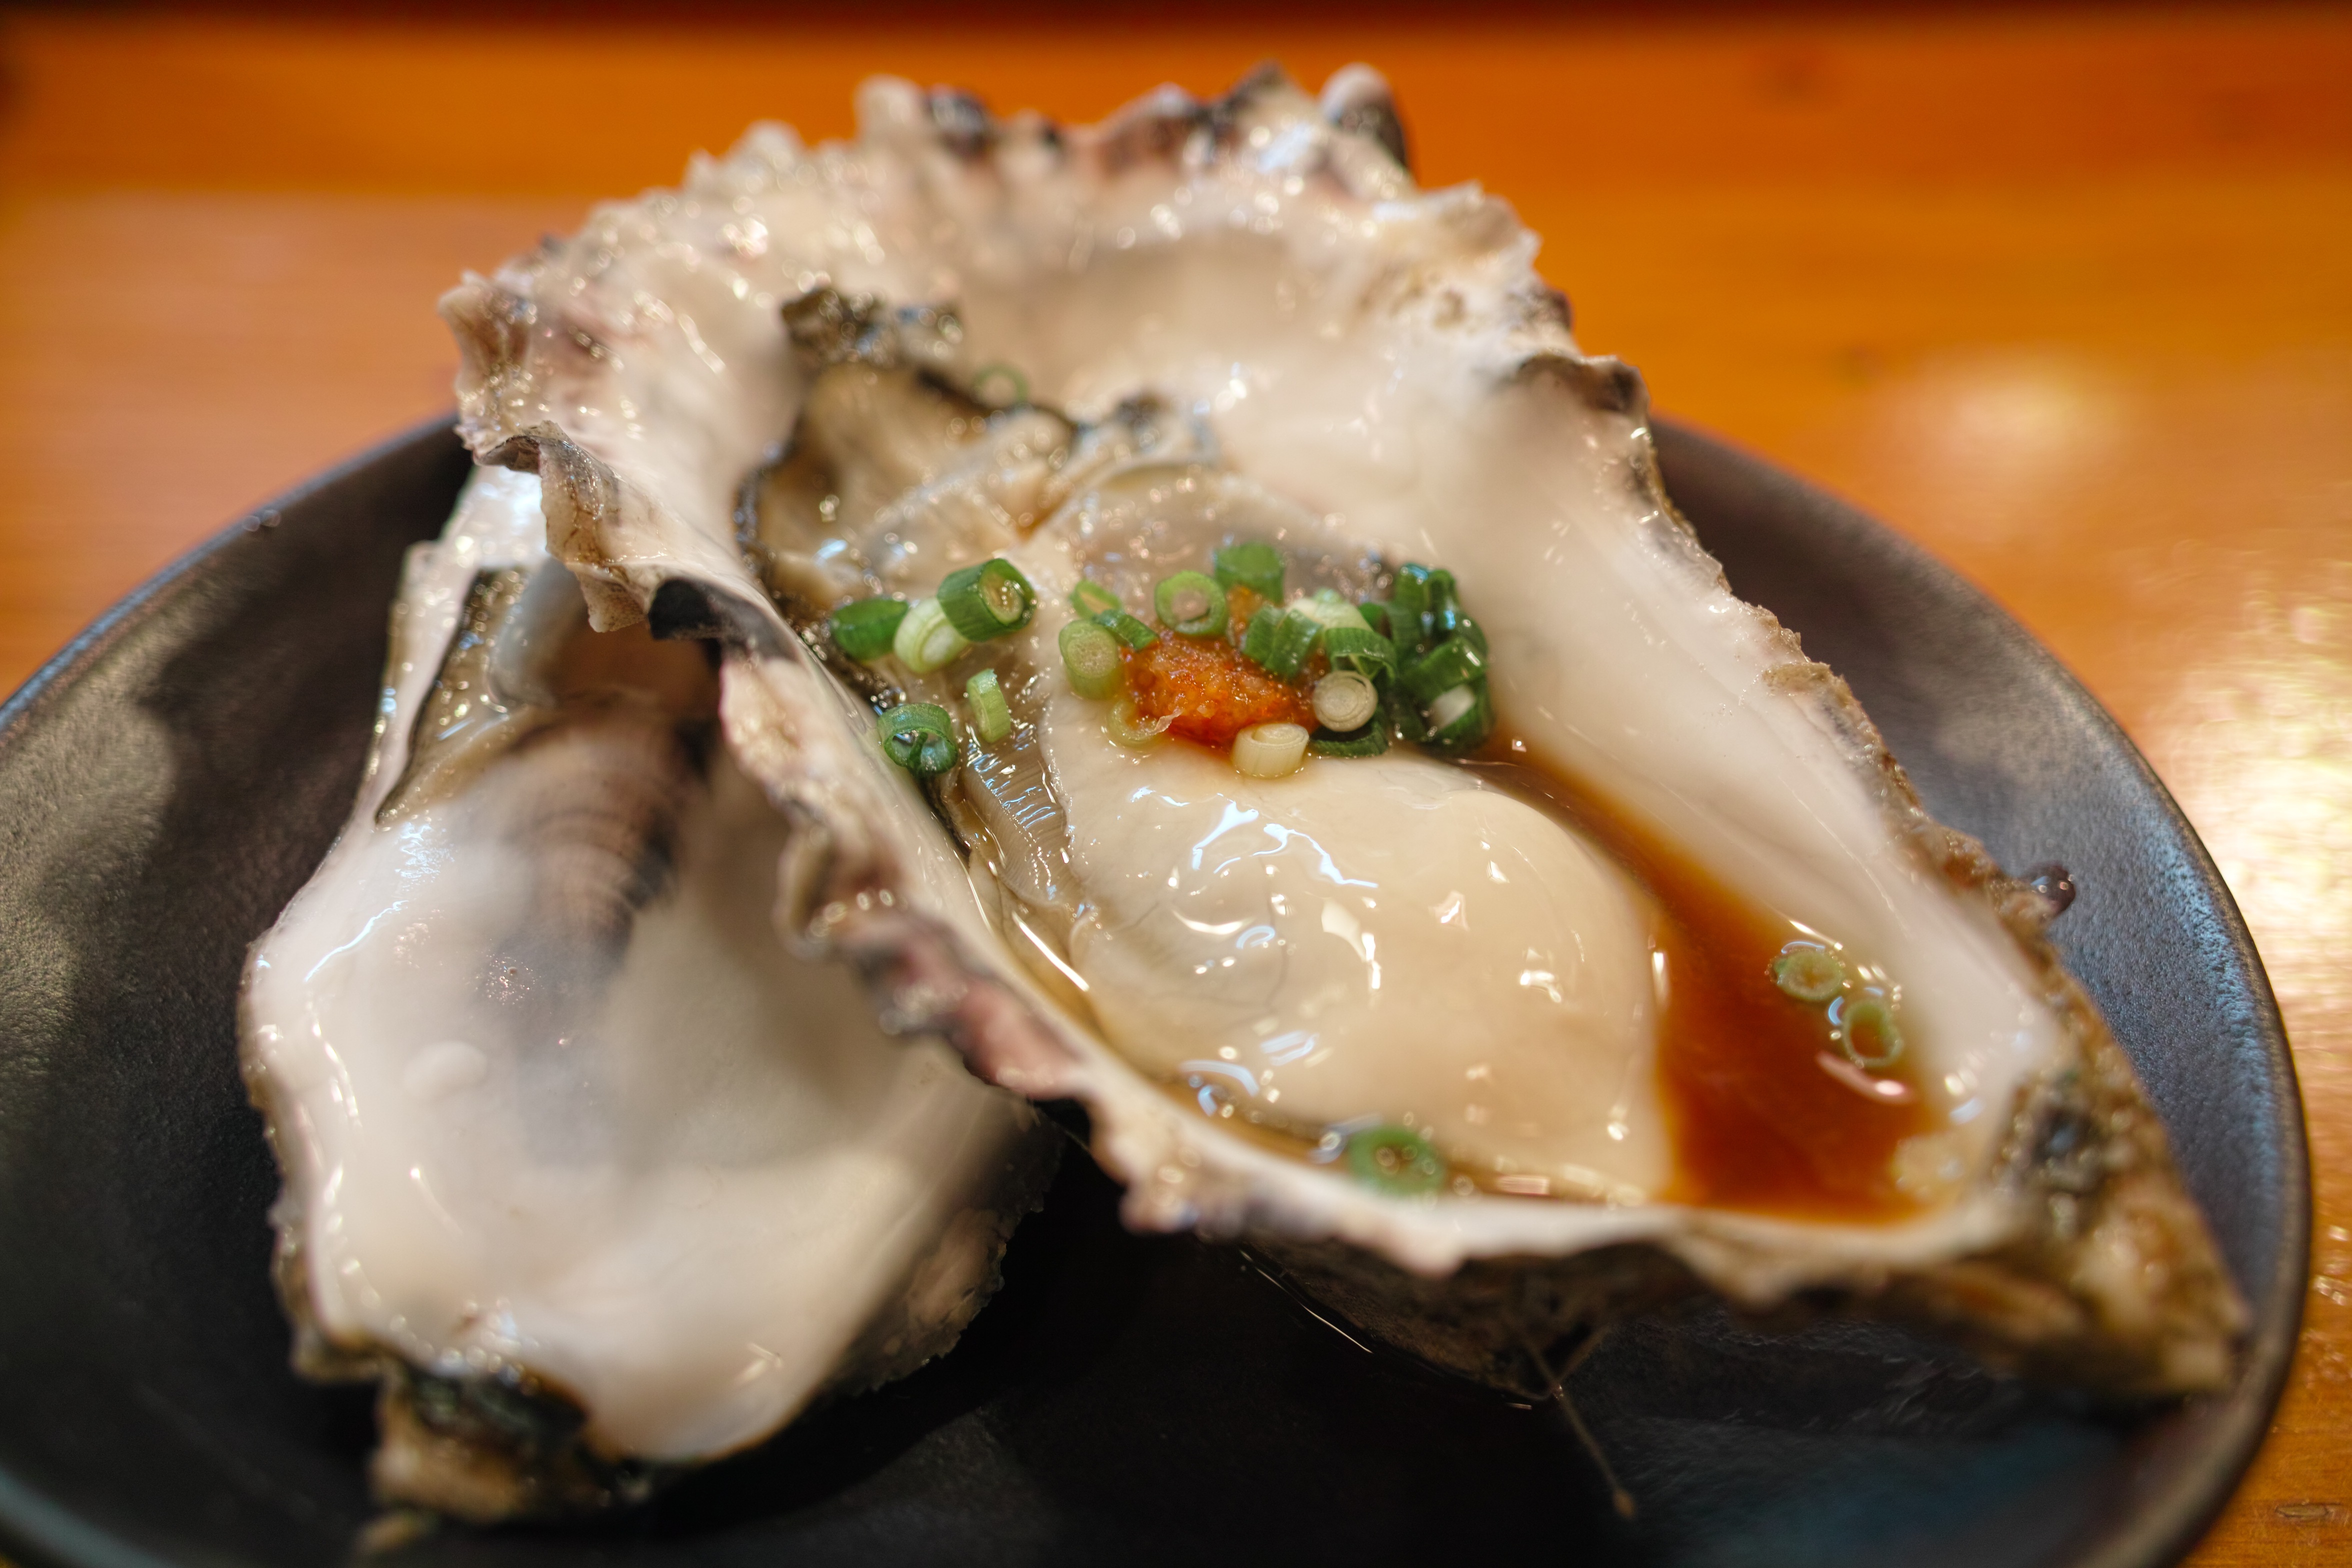
restaurant, dish, food, oyster, seafood, fish, cuisine, invertebrate, mussel, diet, japanese food, japan food, clams oysters mussels and scallops, animal source foods, raw oysters